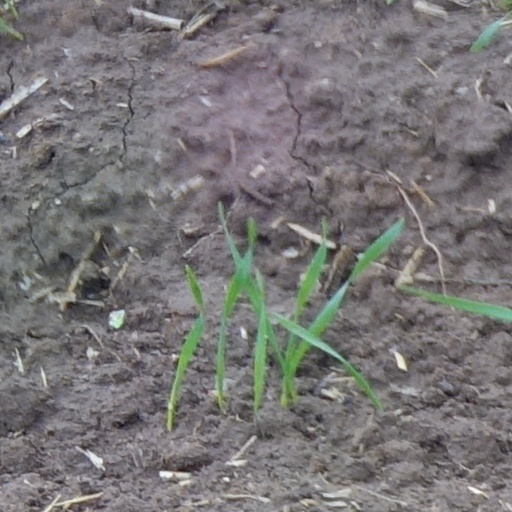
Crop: wheat